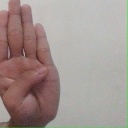
अक्षर: ब